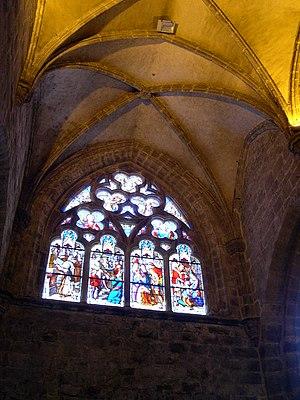
Baie du transept nord de la basilique Notre-Dame de Bon-Secours de Guingamp - Côtes-d'Armor - France This building is classé au titre des Monuments Historiques. It is indexed in the Base Mérimée, a database of architectural heritage maintained by the French Ministry of Culture,
La basilique Notre-Dame de Bon-Secours se situe au cœur de la cité historique de Guingamp, en Bretagne.